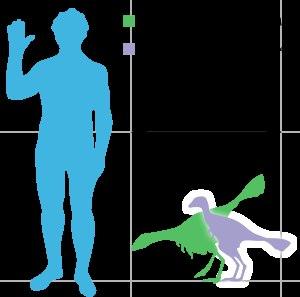
Caudipteryx est un genre éteint de petits dinosaures théropodes du clade des Oviraptorosauria et de la famille des Caudipteridae. Il vivait au Crétacé inférieur, il y a environ 125 millions d'années. Ce genre de dinosaures à plumes incapables de voler est représenté par deux espèces : l'espèce type C. zoui, décrite en 1998, à partir de fossiles du biote de Jehol, découverts dans la formation d'Yixian située dans la province du Liaoning, dans le nord-est de la Chine et C. dongi, décrite en 2000.